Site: brandenburg
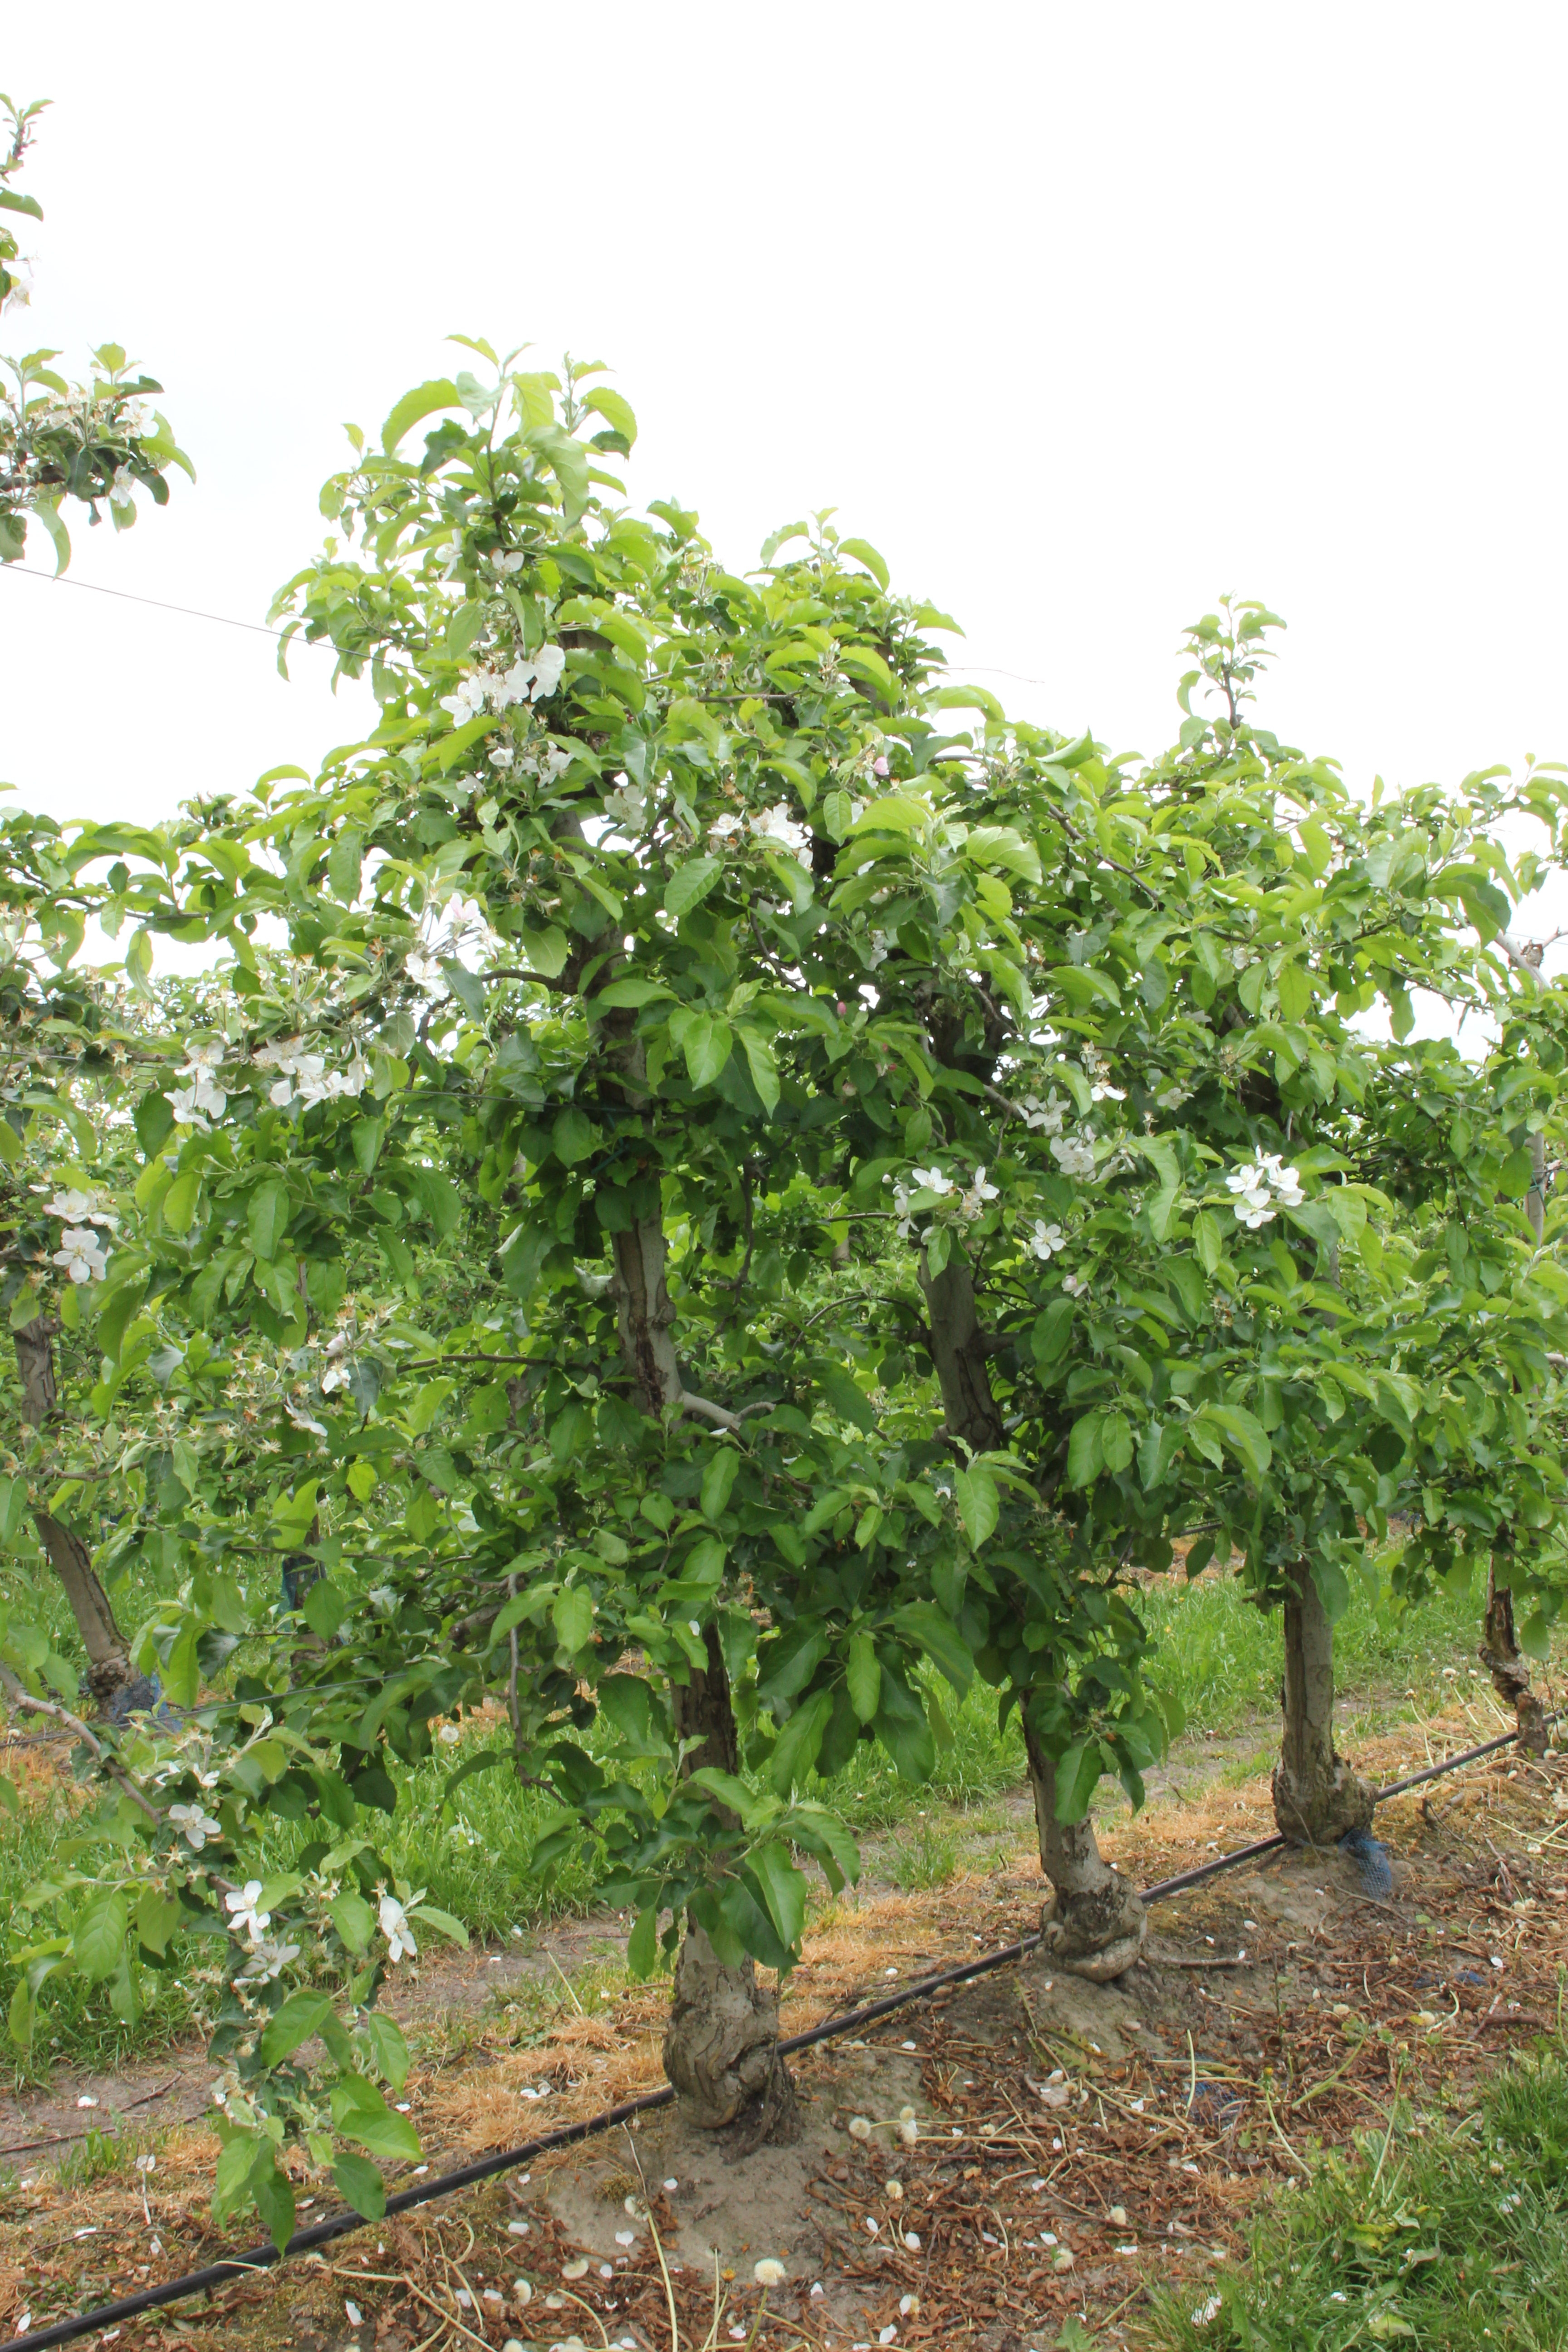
Growth stage (BBCH 67): Flowering